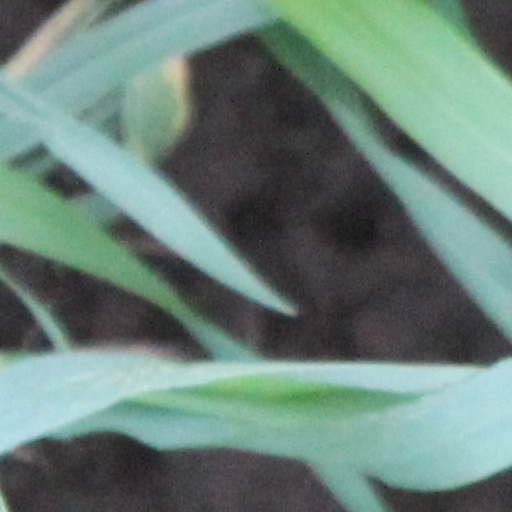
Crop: wheat